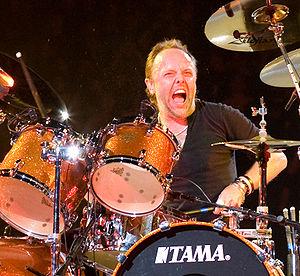
Cet article est une liste de batteurs de heavy metal, classés par ordre alphabétique. La première colonne comporte le nom des batteurs tandis que la seconde liste leur pays d'origine.
Metallica est un groupe de thrash metal américain originaire de Californie. Formé à Los Angeles en 1981, le groupe est composé actuellement de deux de ses membres fondateurs, James Hetfield et Lars Ulrich, ainsi que du guitariste Kirk Hammett et du bassiste Robert Trujillo, qui rejoindra le groupe en 2003. Les précédents membres du groupe incluent Dave Mustaine, les bassistes Ron McGovney, Cliff Burton et Jason Newsted. Le groupe a longtemps collaboré avec le producteur Bob Rock, qui a produit tous leurs albums de 1990 à 2003 et est devenu temporairement le bassiste du groupe, entre le départ de Newsted et l'arrivée de Trujillo. Le groupe se forme au début des années 1980 lorsque Hetfield se rend à une annonce postée dans un journal local par le batteur Lars Ulrich.
Ride the Lightning est le deuxième album du groupe de thrash metal américain Metallica. Il est sorti le 27 juillet 1984 chez Megaforce Records et Music for Nations. Il est sorti chez Elektra Records le 19 novembre 1984 après que le groupe a signé chez ces derniers en septembre 1984. Ride the Lightning a été vendu à plus de six millions d'exemplaires rien qu'aux États-Unis et a été crédité sept fois disque de platine.